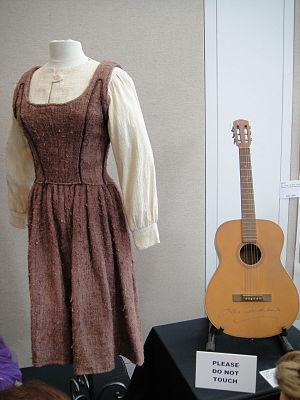
La Mélodie du bonheur est un film musical américain de Robert Wise sorti en 1965. Il est adapté de la comédie musicale homonyme de Richard Rodgers et Oscar Hammerstein II créée à Broadway en 1959, elle-même fondée sur le livre autobiographique de Maria Augusta Trapp, La Famille des chanteurs Trapp.